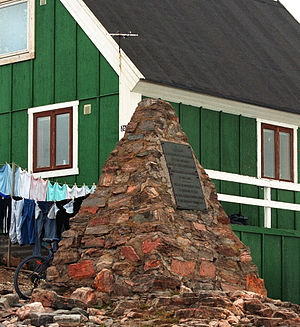
Ittoqqortoormiit / Historie
Minde over polarforskeren Jean-Baptiste Charcot og hans følgesvende, der døde, da deres skib "Pouqoui Pas ? IV" gik ned på havet den 16. sept. 1936 ud for Island.
"Ittoqqortoormiit er en by i Østgrønland med 469 indbyggere, der hører under Sermersooq Kommune. Navnet betyder ""de store huse"" og henviser til, at kirke, sygehus osv. er samlet her.